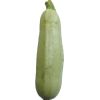
Label: Zucchini 1